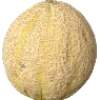
Label: cantaloupe